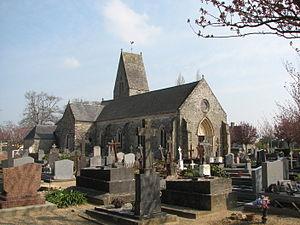
Port-Bail-sur-Mer est une commune française, située dans le département de la Manche en région Normandie, peuplée de 2 588 habitants.
Denneville est une commune française, située sur la Côte des Isles dans le département de la Manche en région Normandie, peuplée de 568 habitants.